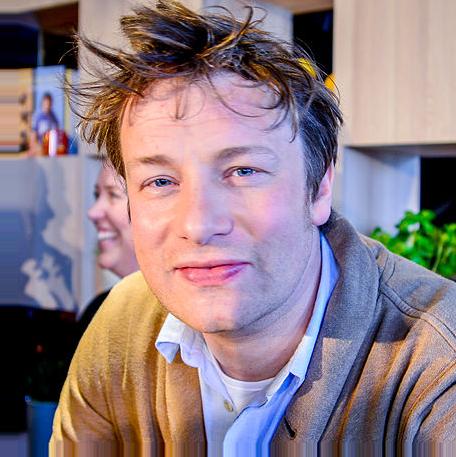
Age: 38